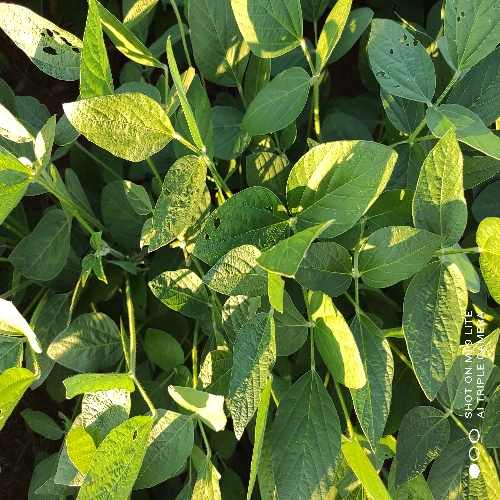
Label: Caterpillar